Rx (film)

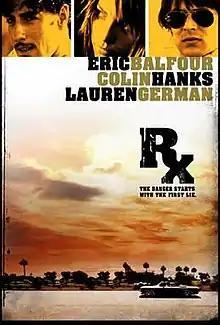
DVD cover

Rx is a 2005 romantic thriller film directed by Ariel Vromen. It stars Eric Balfour, Colin Hanks, and Lauren German.